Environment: real
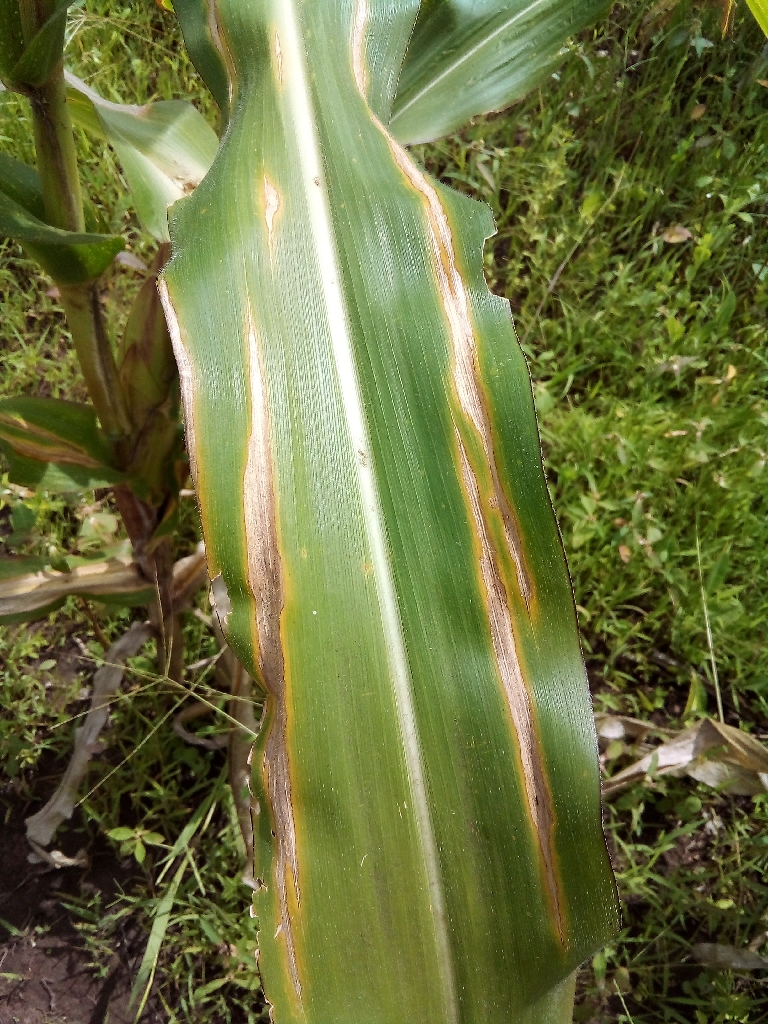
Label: northern_corn_leaf_blight